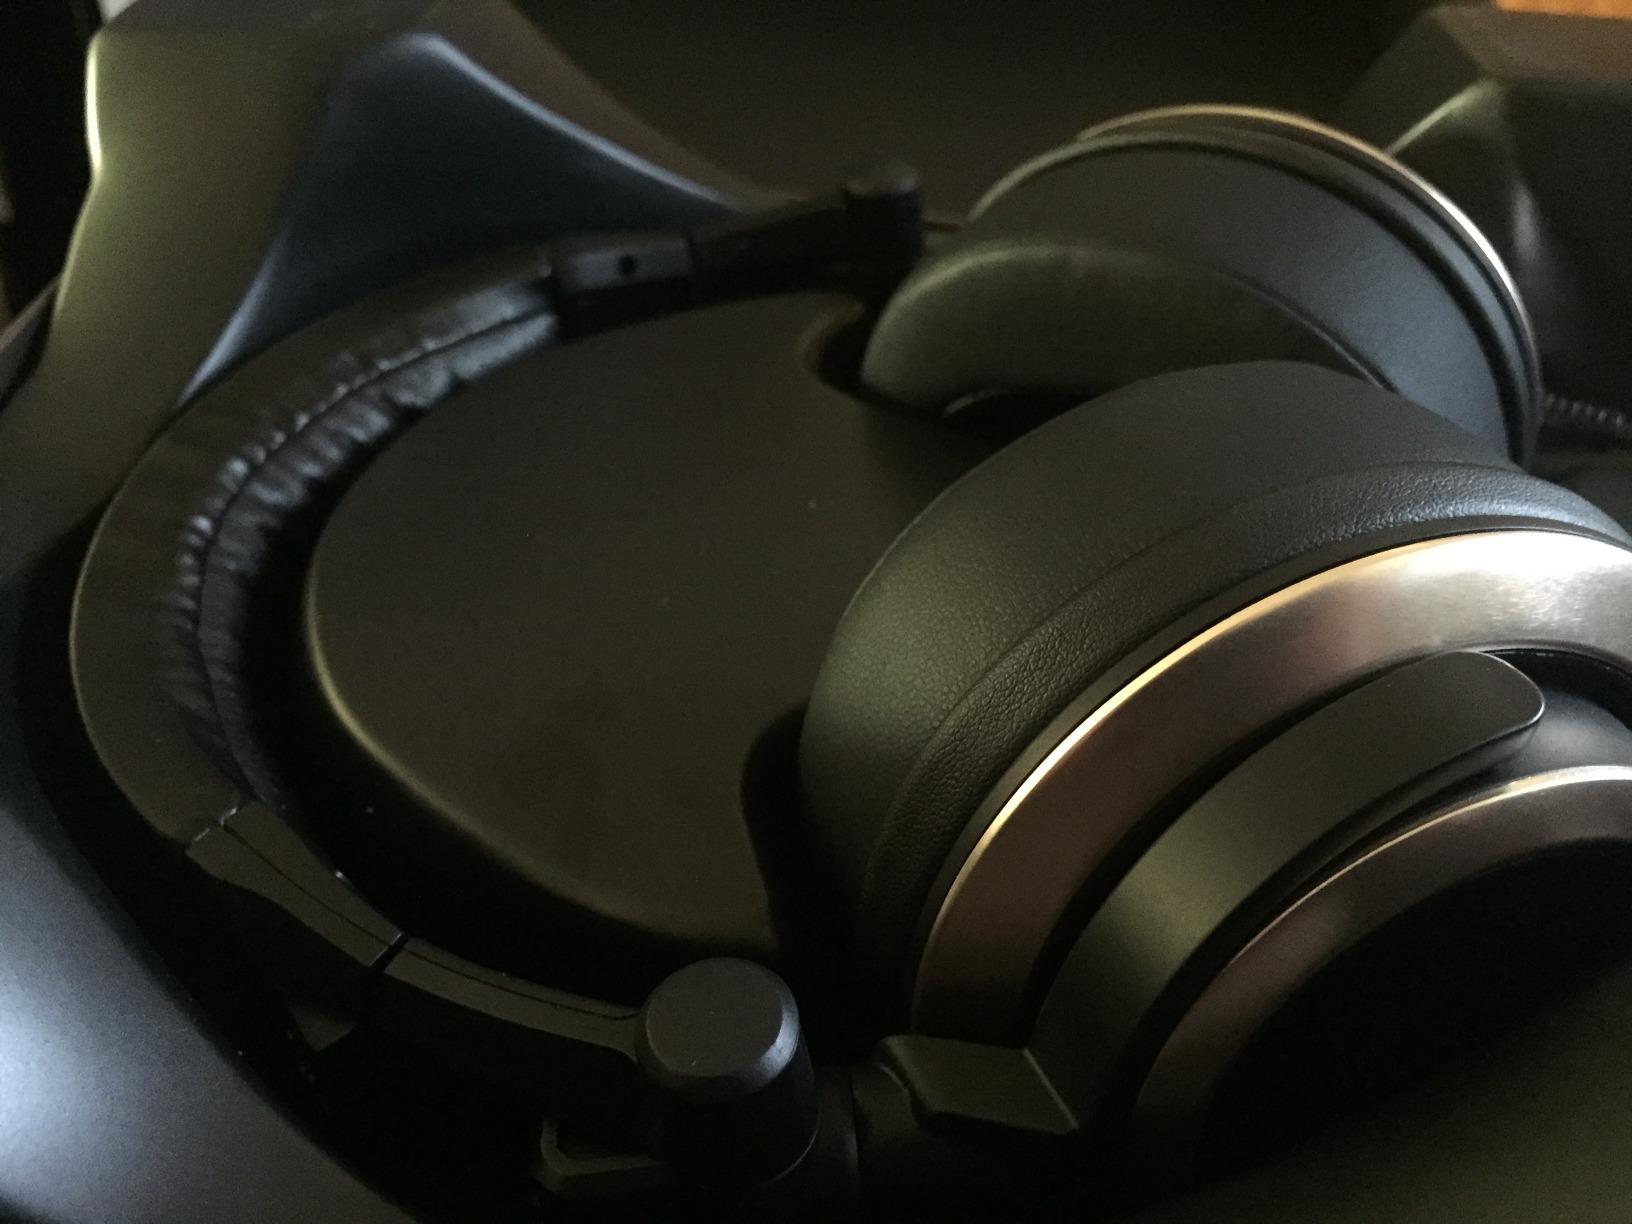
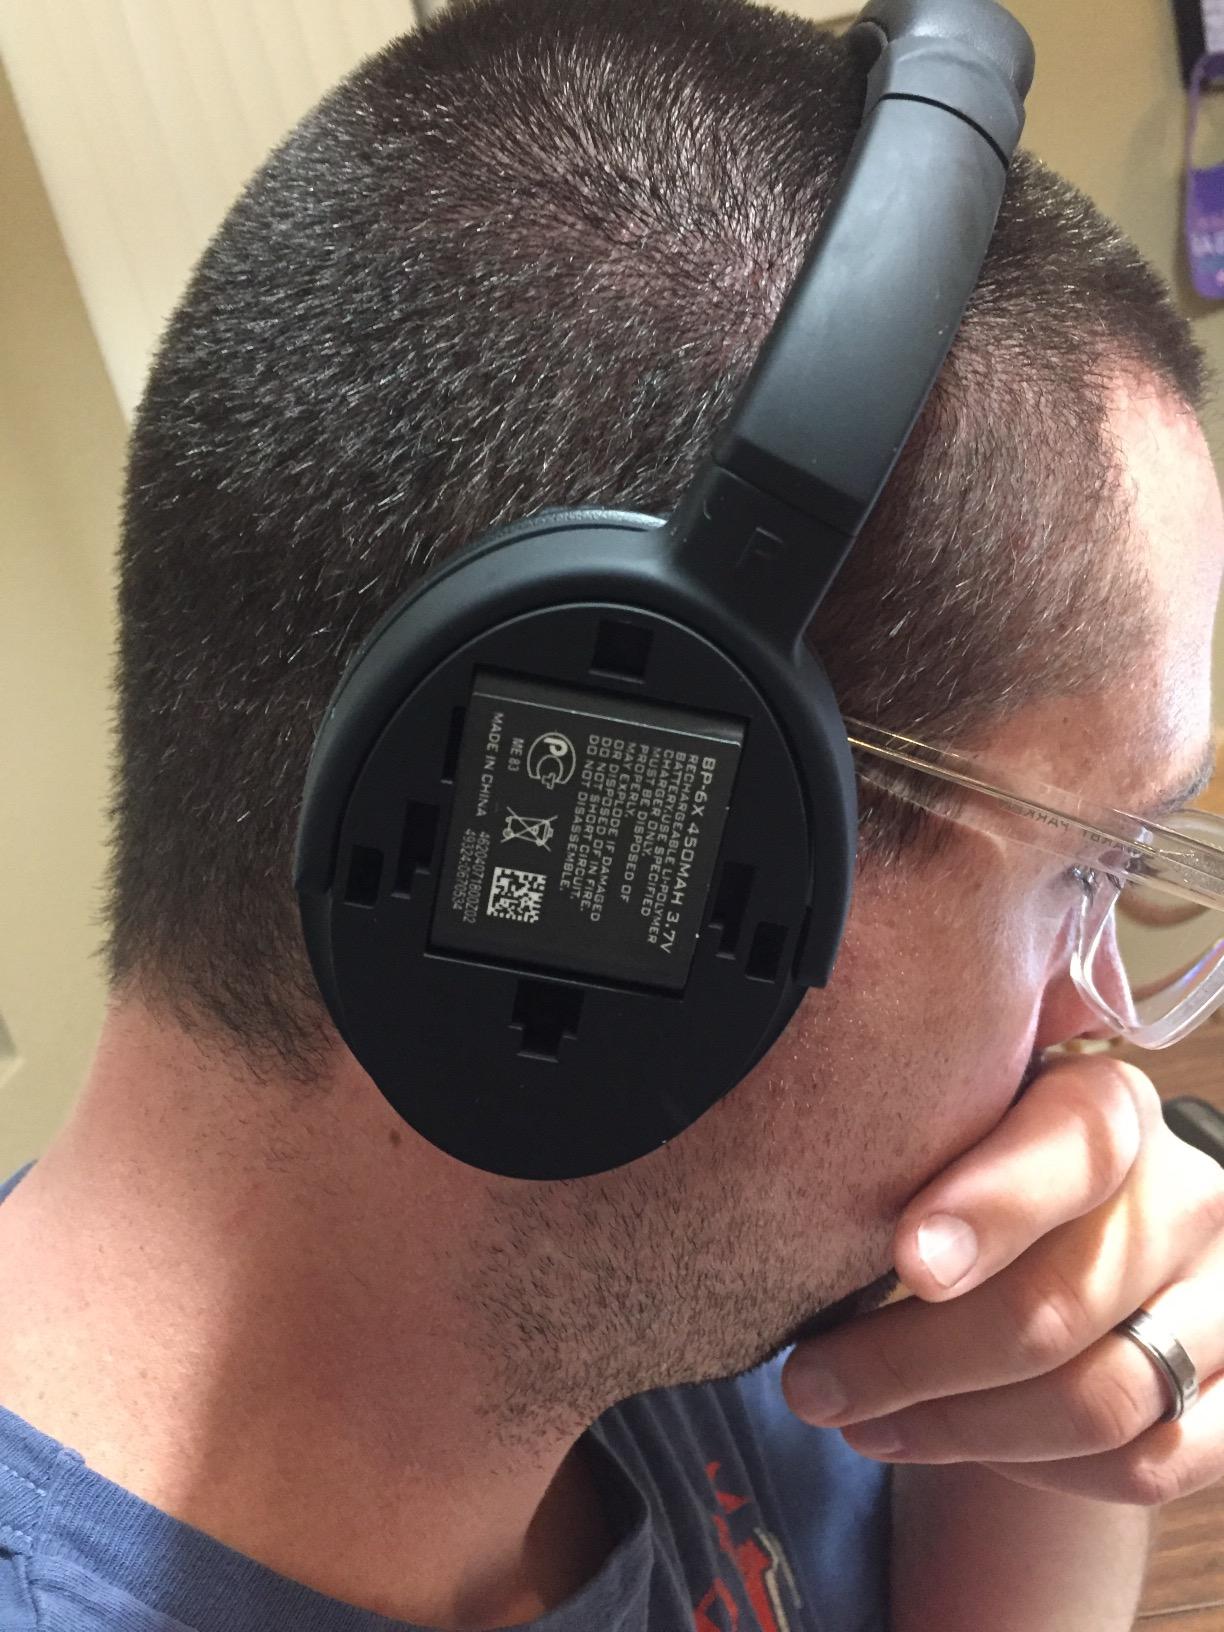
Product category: headphones
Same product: no